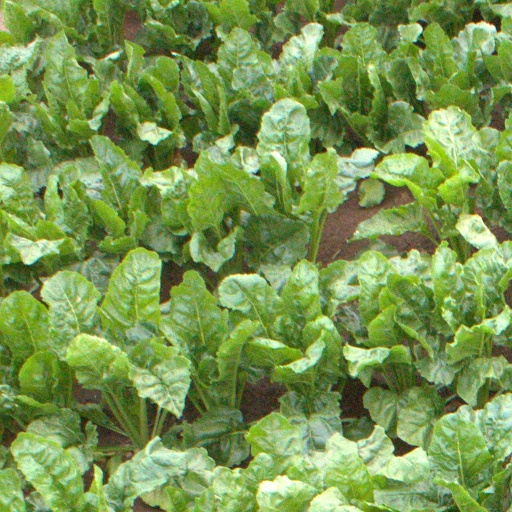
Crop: sugar beet